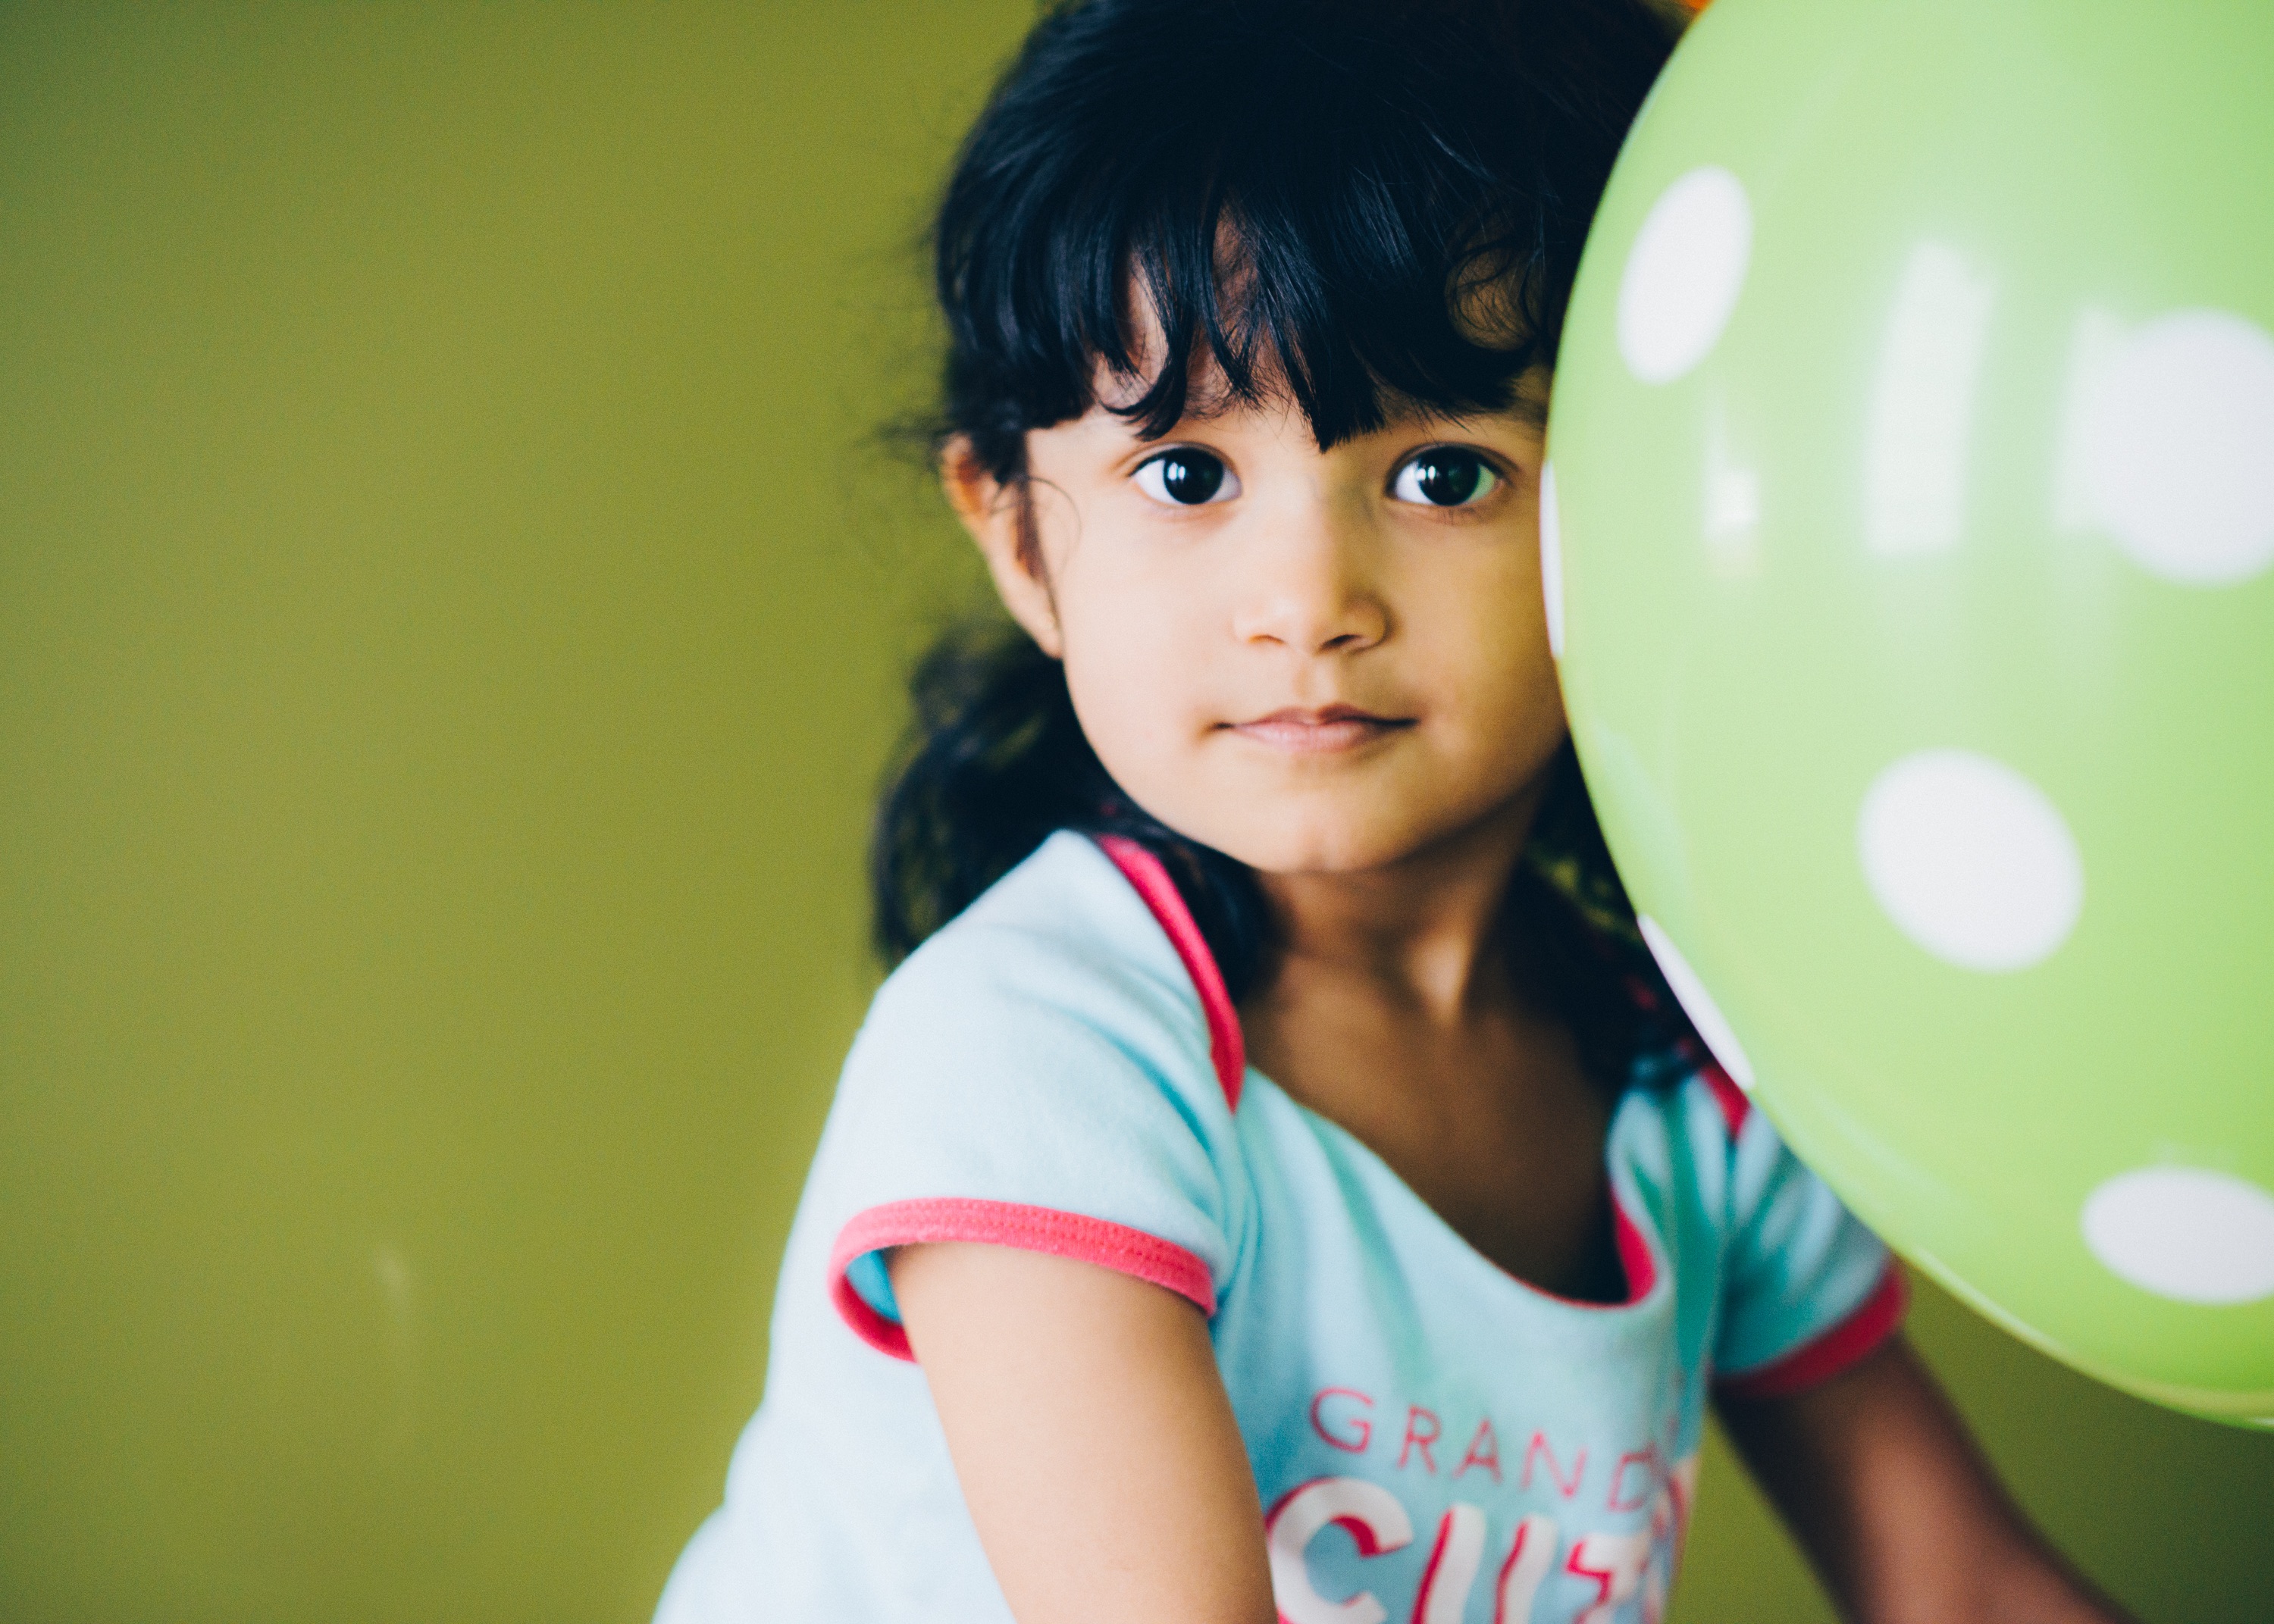
girl, photography, kid, balloon, model, green, color, child, lady, hairstyle, smile, human body, face, eye, skin, beauty, photo shoot